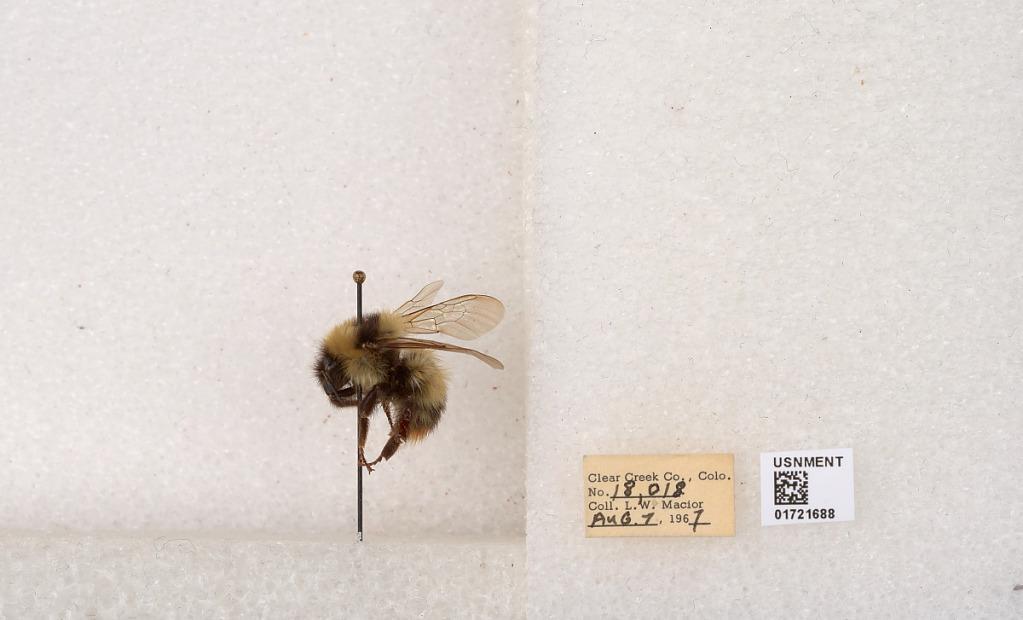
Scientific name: Bombus kirbyellus
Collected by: L. Macior
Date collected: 1967-8-7
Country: United States
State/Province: Colorado
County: Clear Creek
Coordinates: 39.6891, -105.644